Jacques Lanctôt

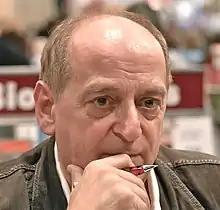
Jacques Lanctôt in 2010at the Montréal Book Fair

Jacques Lanctôt (born November 5, 1945) is a Canadian writer, publisher, and restaurateur.